Answer in natural language. Consider the 3D positions of the objects in the scene and not just the 2D positions in the image. Is the centerpoint of  black modern dresser with metallic handles at a higher height than Doorway (marked B)? Choose between the following options: no or yes
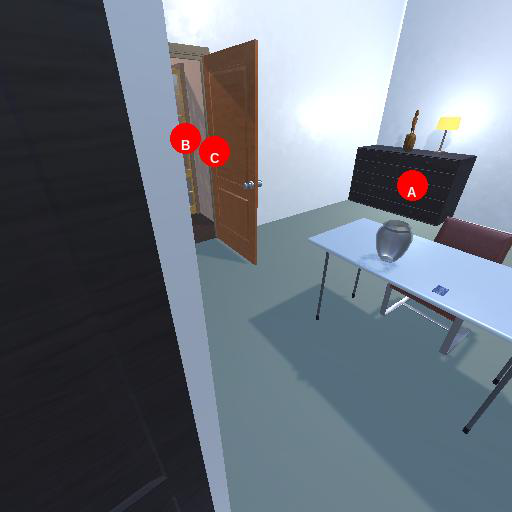
<answer>yes</answer>